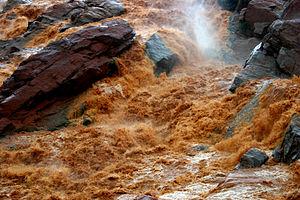
La turbidité désigne la teneur d'un fluide en matières qui le troublent. Dans les cours d'eau elle est généralement causée par des matières en suspension et des particules colloïdales qui absorbent, diffusent ou réfléchissent la lumière. Dans les eaux eutrophes, il peut aussi s'agir de bactéries et de micro-algues. Quand un fleuve turbide se jette en mer, il crée généralement un bouchon vaseux, un delta sédimentaire et produit en mer un « éventail turbiditique » parfois bien visible depuis un satellite.